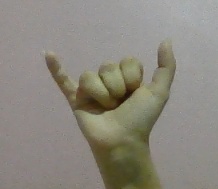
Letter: ya